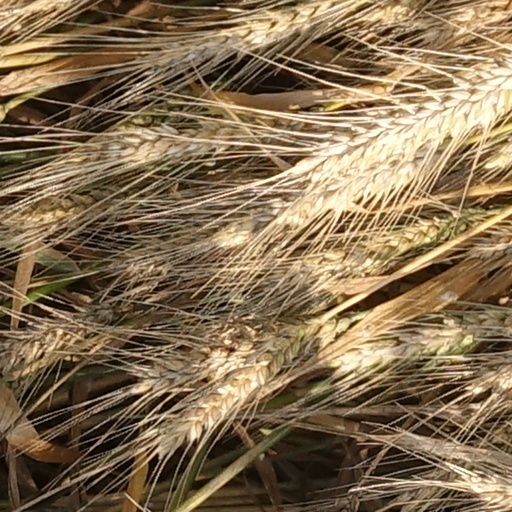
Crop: wheat